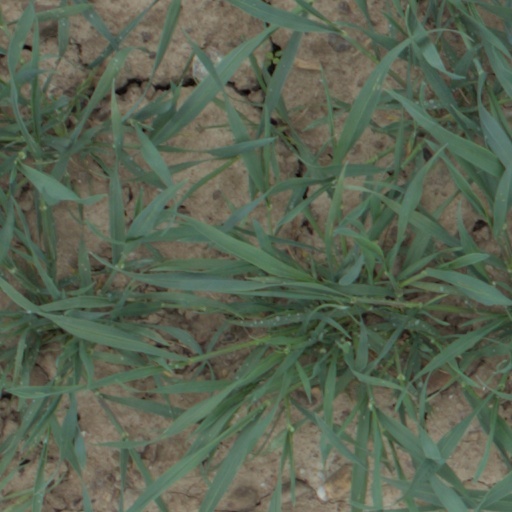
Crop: wheat